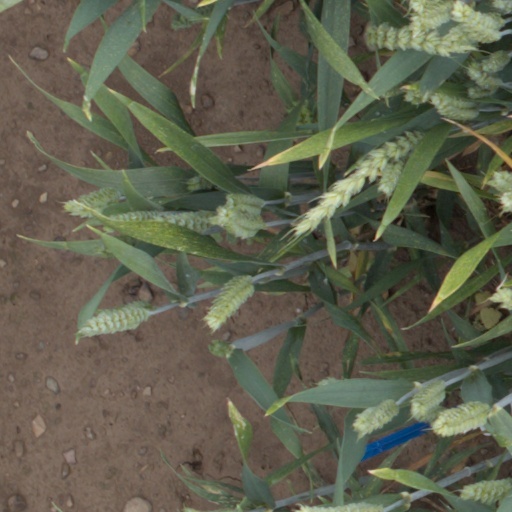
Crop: wheat